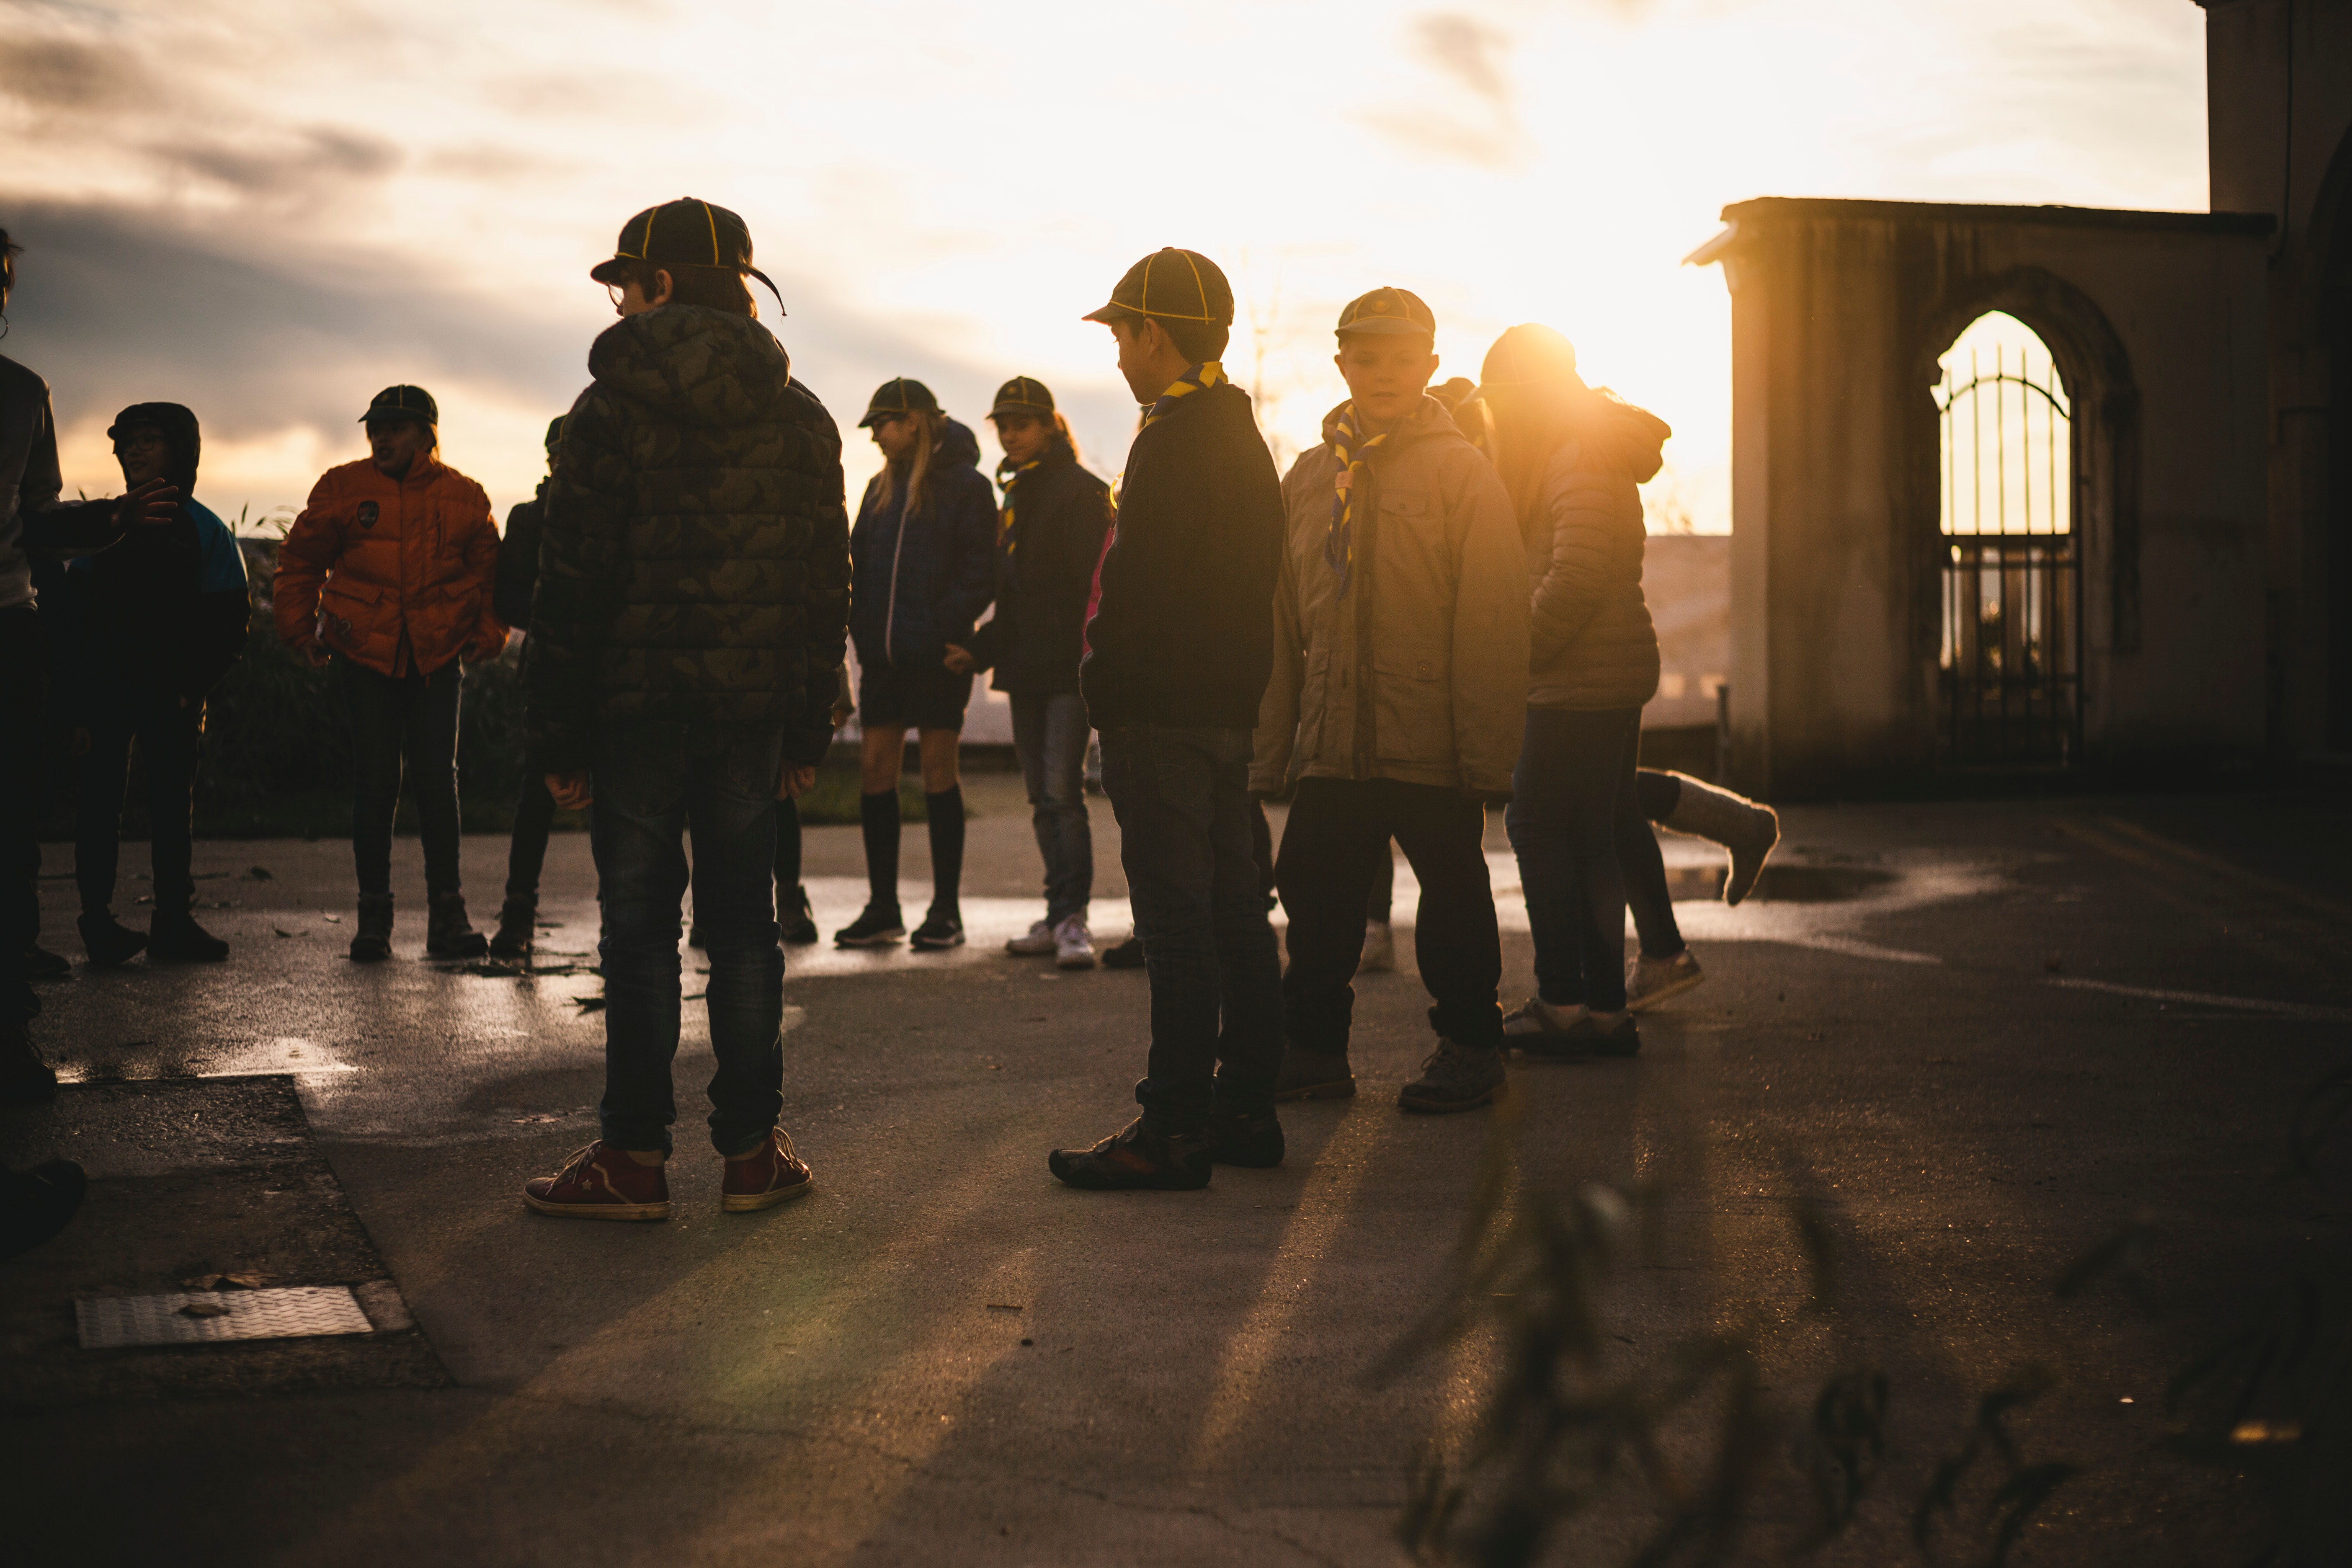
people, sky, standing, shadow, photography, fun, sunlight, architecture, evening, cloud, visual arts, tourism, city, leisure, vacation, sunset, street, crowd